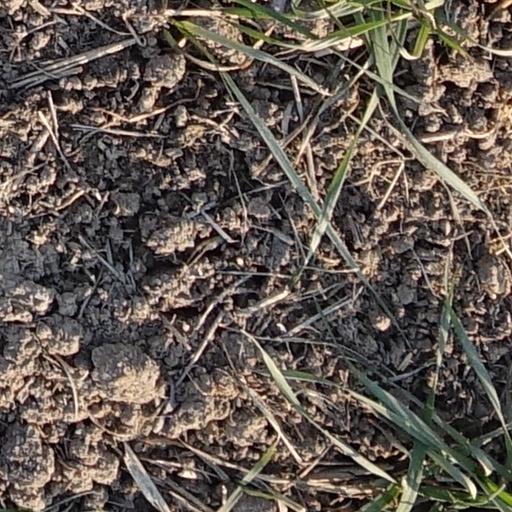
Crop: wheat